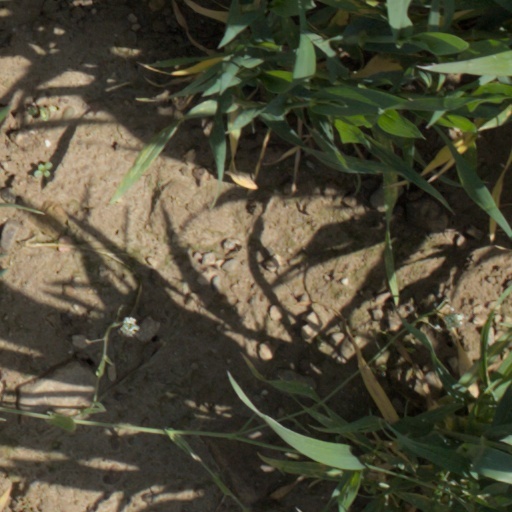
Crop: wheat